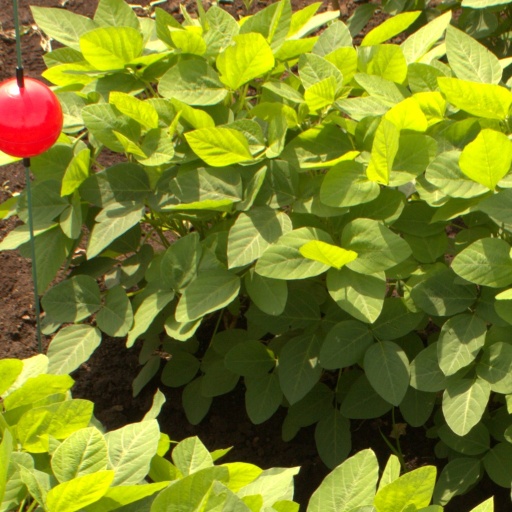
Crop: soybean